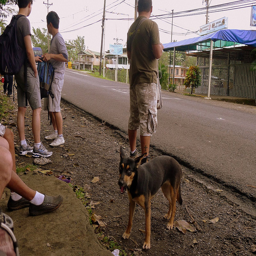
A dog standing on the side of the road with a group of people
A man standing on the side of a road next to a black and brown dog.
Small black and brown dog sitting in front of a group of people.
There is a dog standing with a group of people
A picture of some people and a dog.